Lunar orbit rendezvous

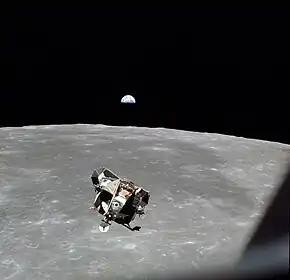
Apollo 11 Lunar Module "Eagle" rendezvousing with Command module "Columbia" in lunar orbit

When the Apollo Moon landing program was started in 1961, it was assumed that the three-man command and service module combination (CSM) would be used for takeoff from the lunar surface, and return to Earth. It would therefore have to be landed on the Moon by a larger rocket stage with landing gear legs, resulting in a very large spacecraft (in excess of ) to be sent to the Moon.